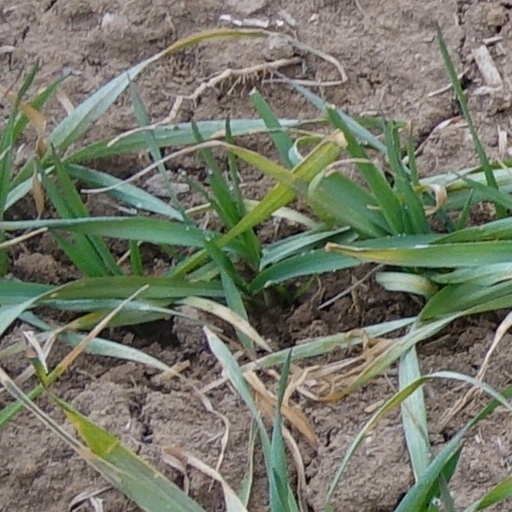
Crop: wheat